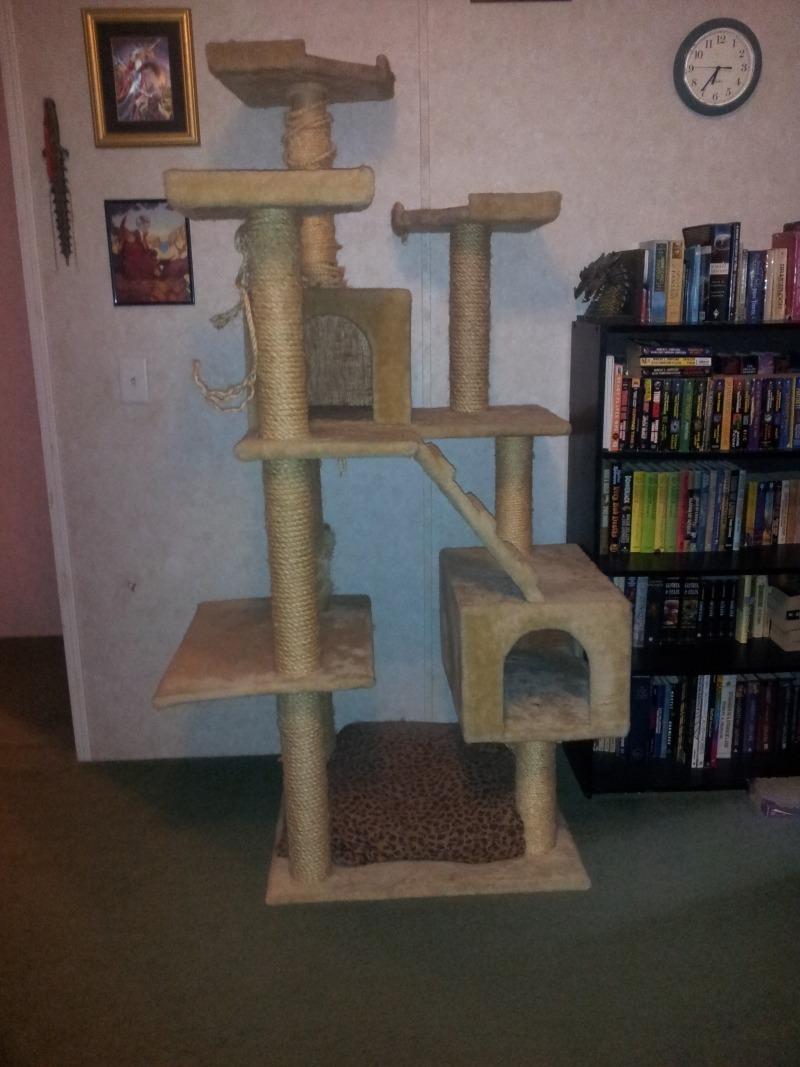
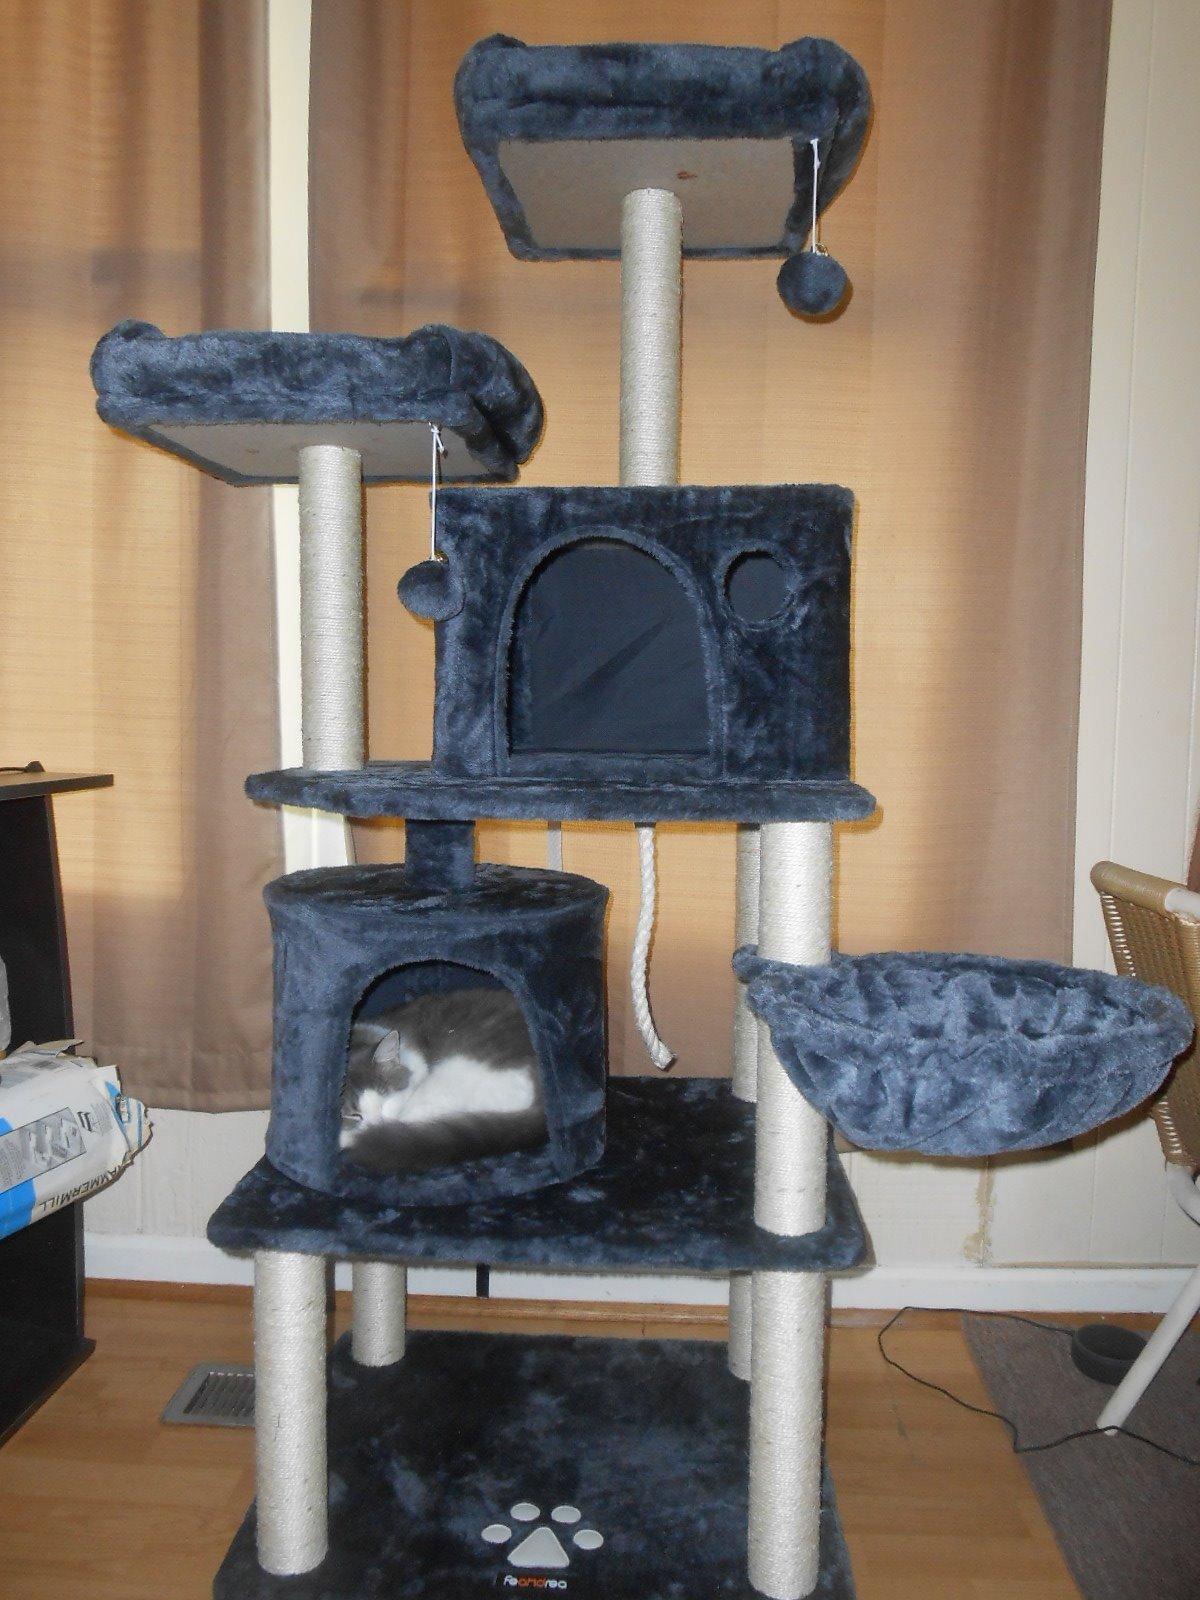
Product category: items_cat tree
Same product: no